Macintosh startup

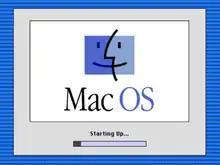
The splash screen under Mac OS 8

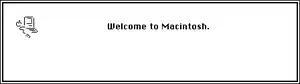
The "Welcome to Macintosh" screen seen in System 7.5 and earlier

A Happy Mac is the normal bootup (startup) icon of an Apple Macintosh computer running older versions of the Mac operating system. It was designed by Susan Kare in the 1980s, drawing inspiration from the design of the Compact Macintosh series and from the "Batman" character Two-Face. The logo also shares some similarities to the faces of the 1934 painting "Deux personnages" (Two Characters) by Pablo Picasso and to the Bauhaus emblem. The icon remained unchanged for many years until it and its related icons were updated to 8-bit color by Lauralee Alben in the 1990s.